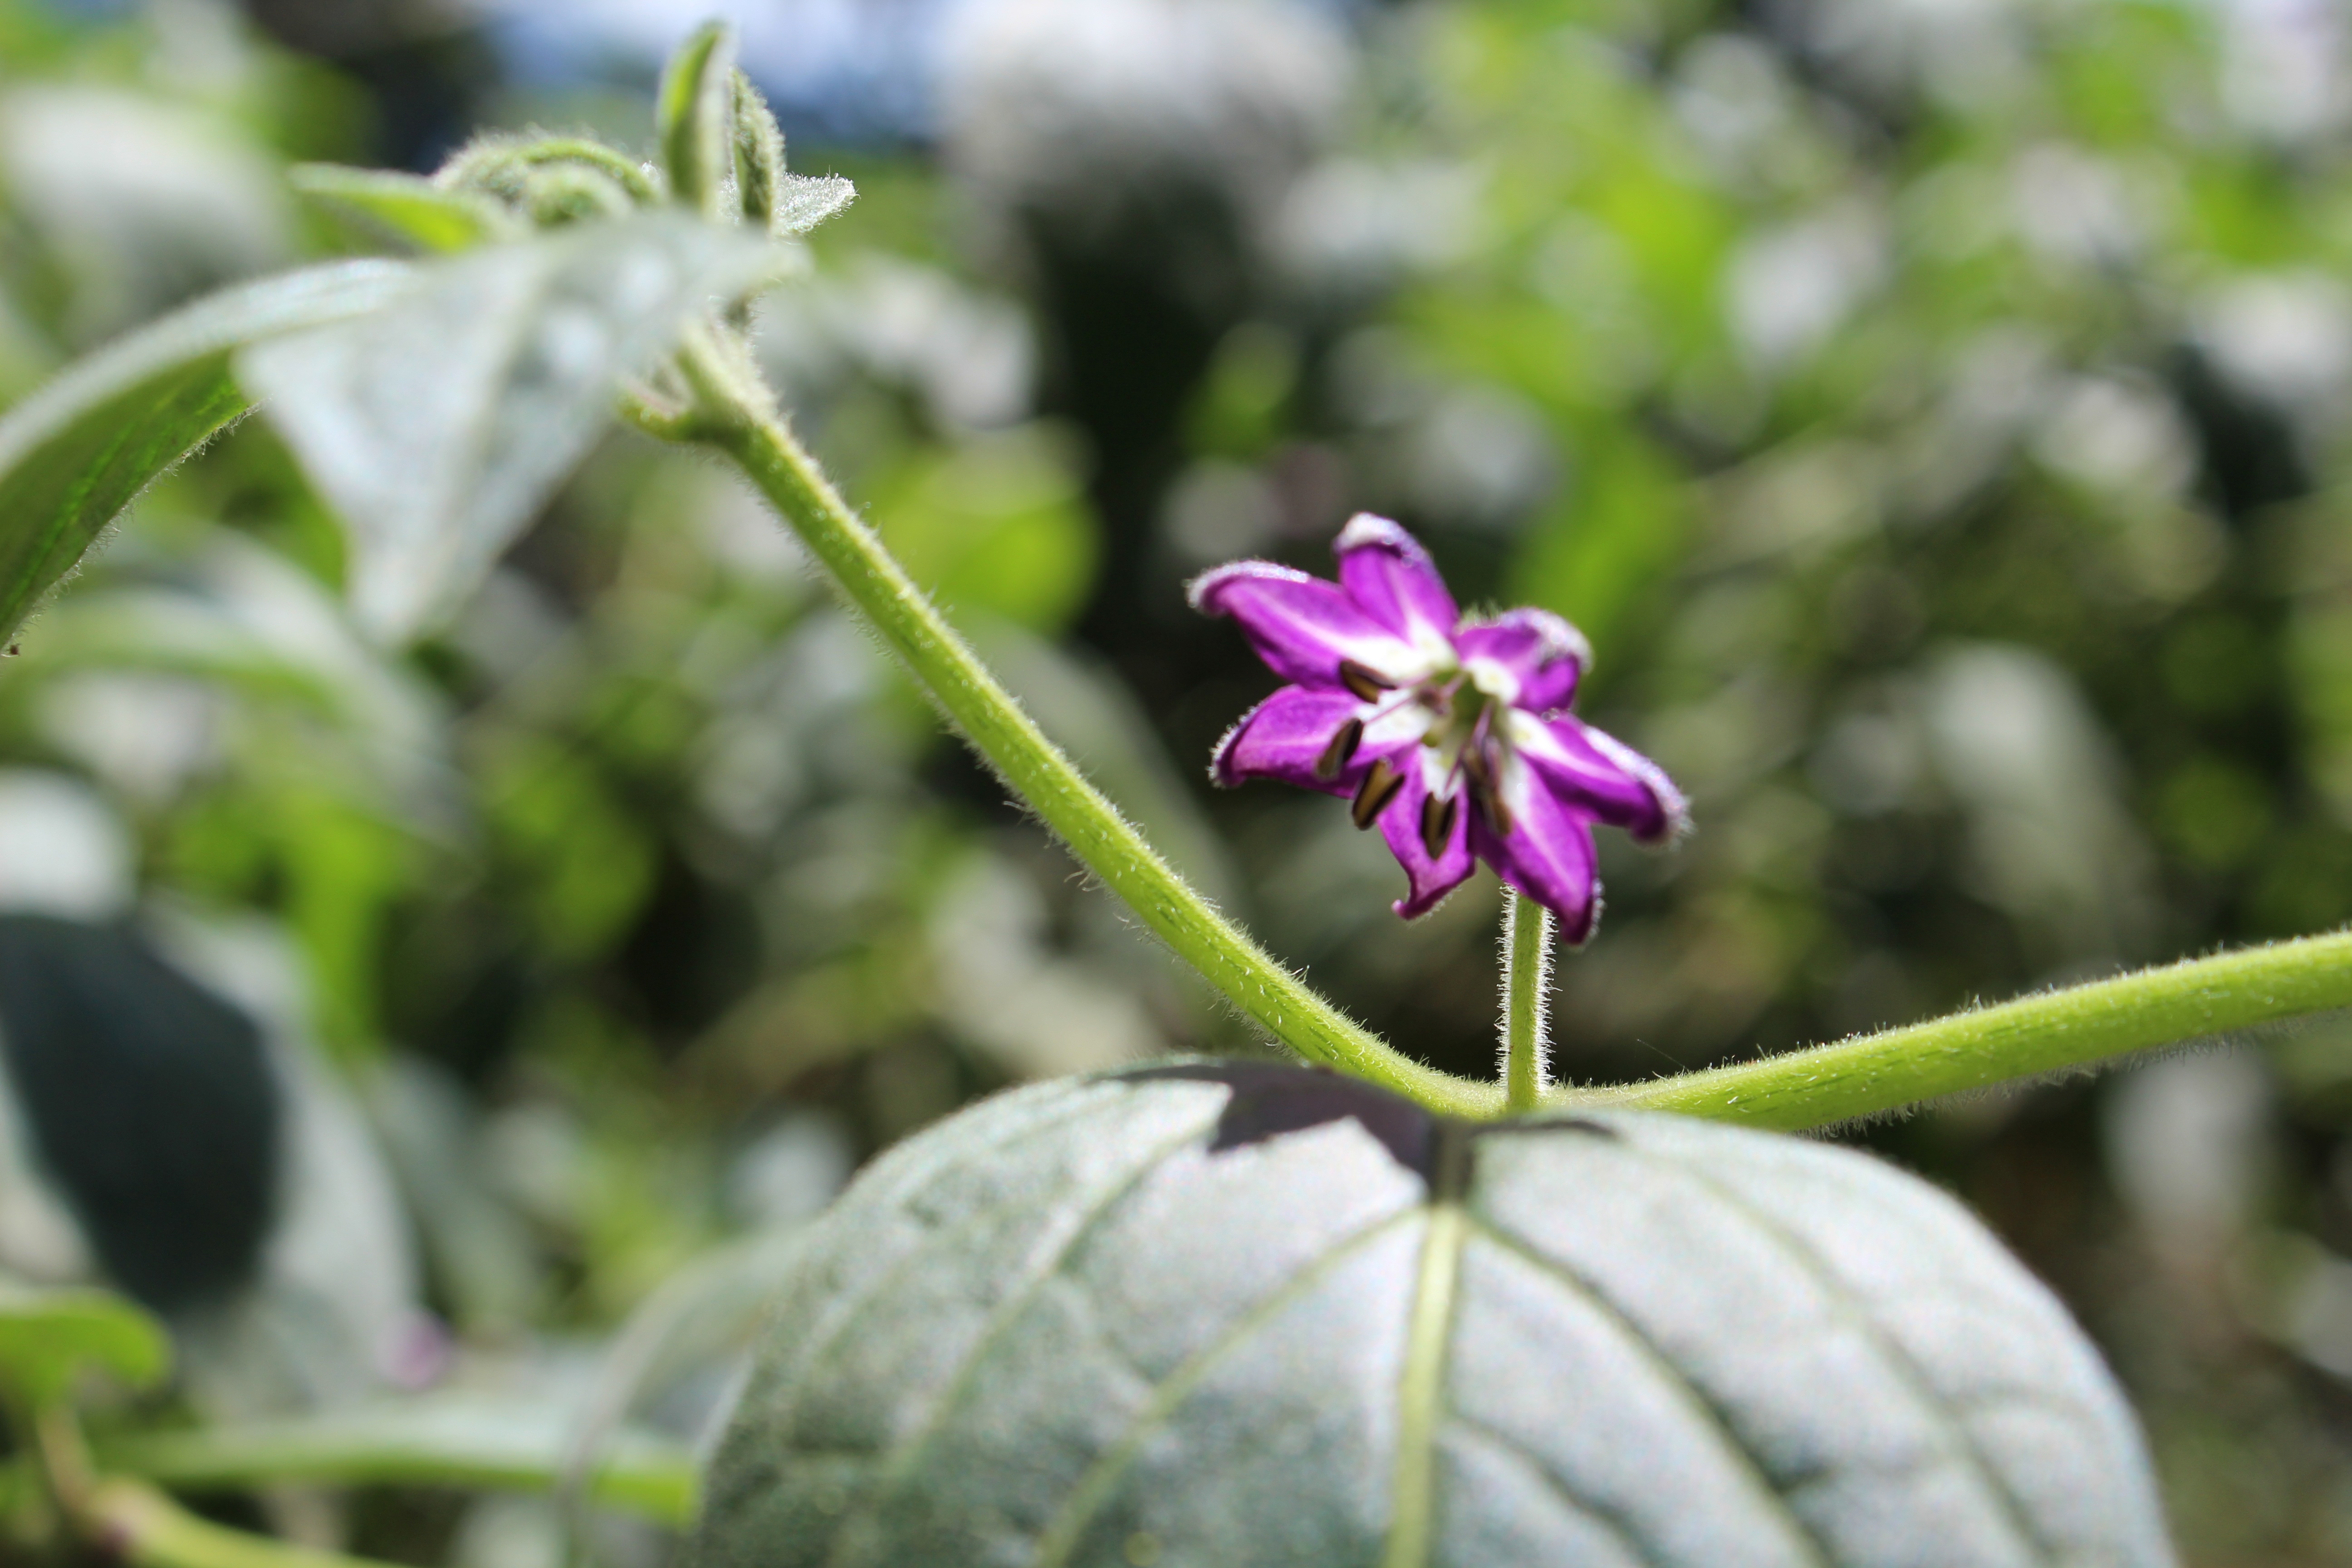
nature, blossom, plant, flower, bouquet, botany, flora, wildflower, close up, background, macro photography, flowering plant, land plant, violet family